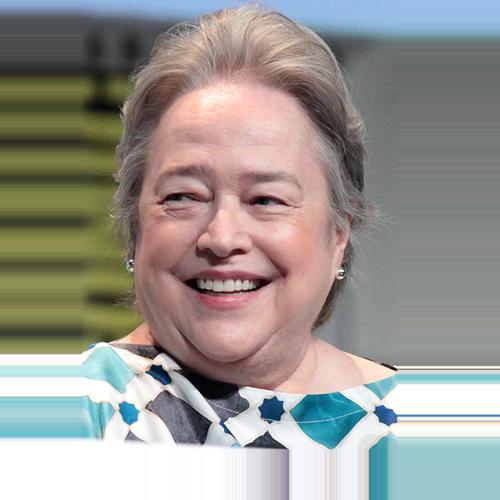
Age: 66